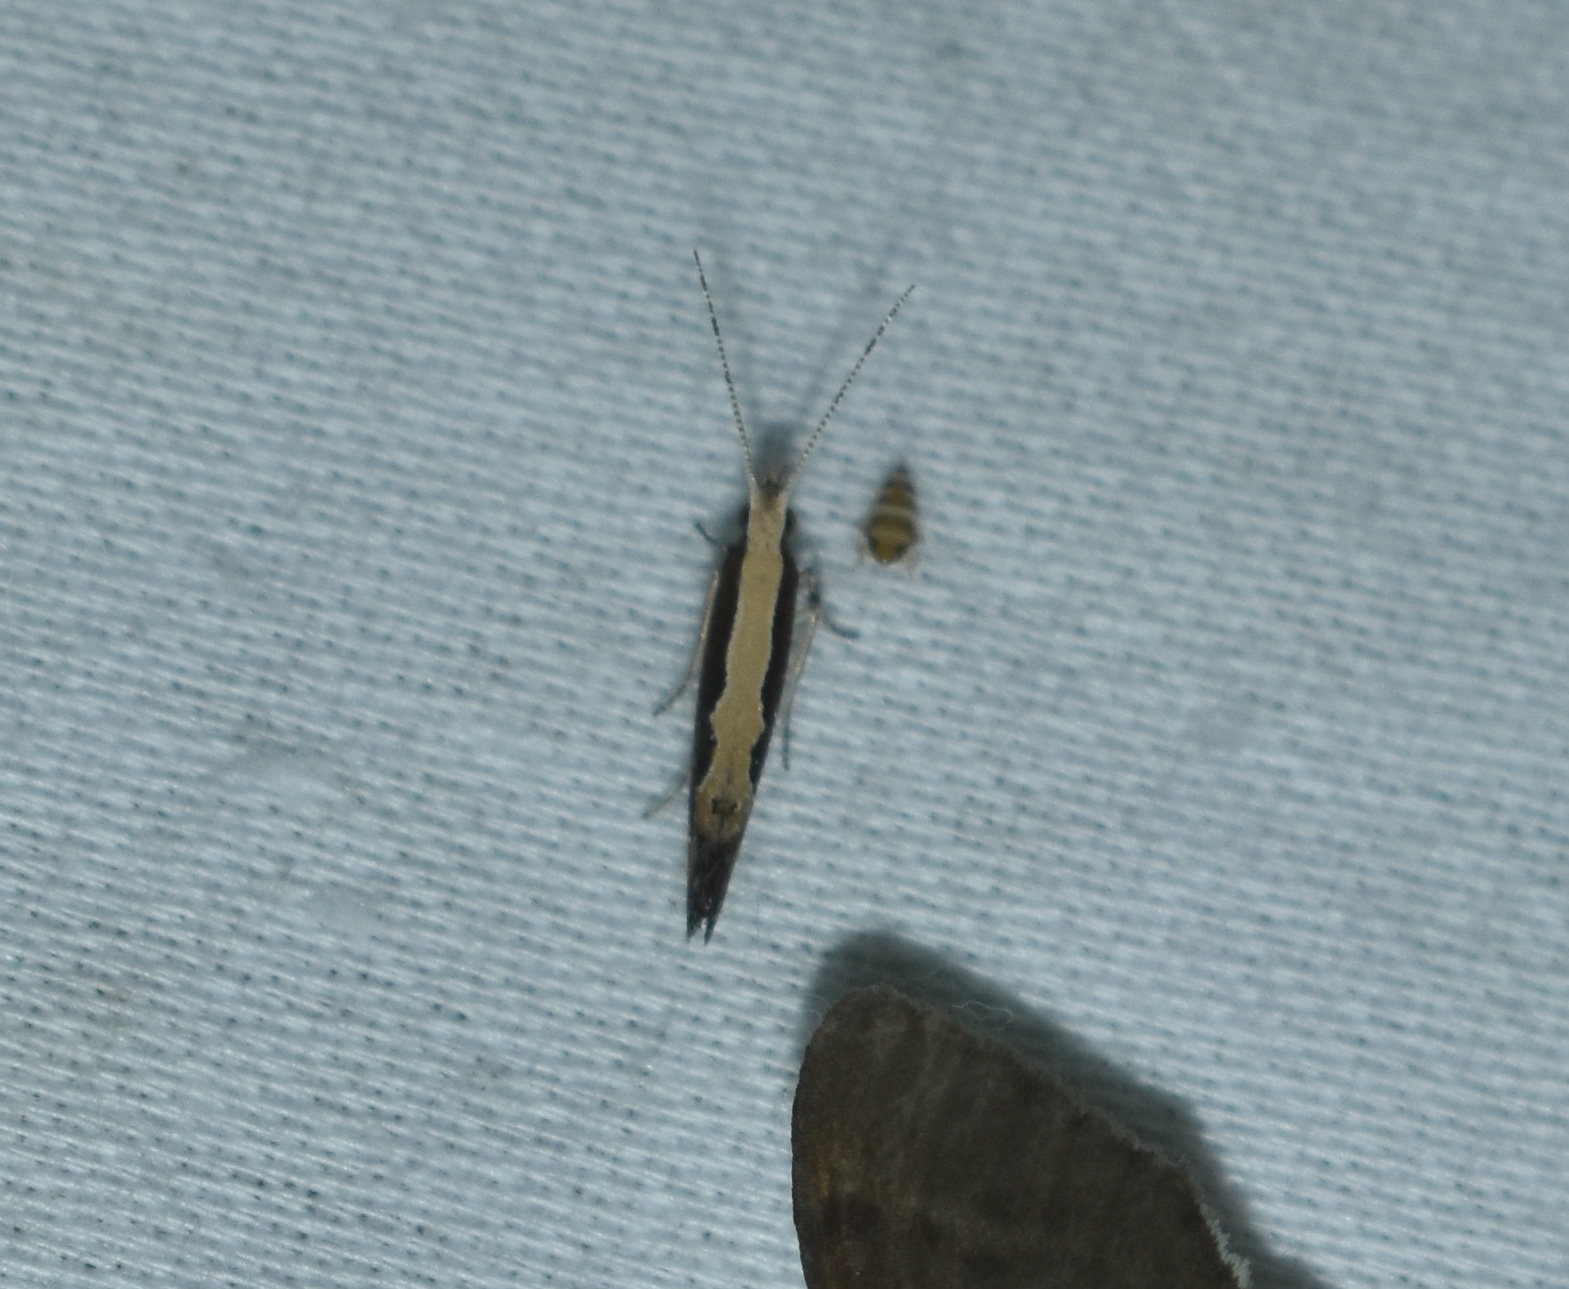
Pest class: diamondback_moth